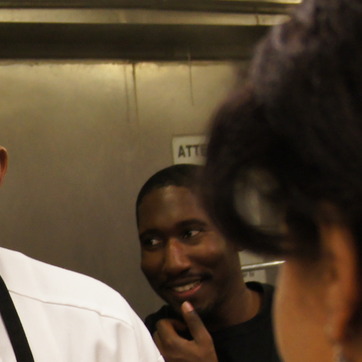
Material: hair